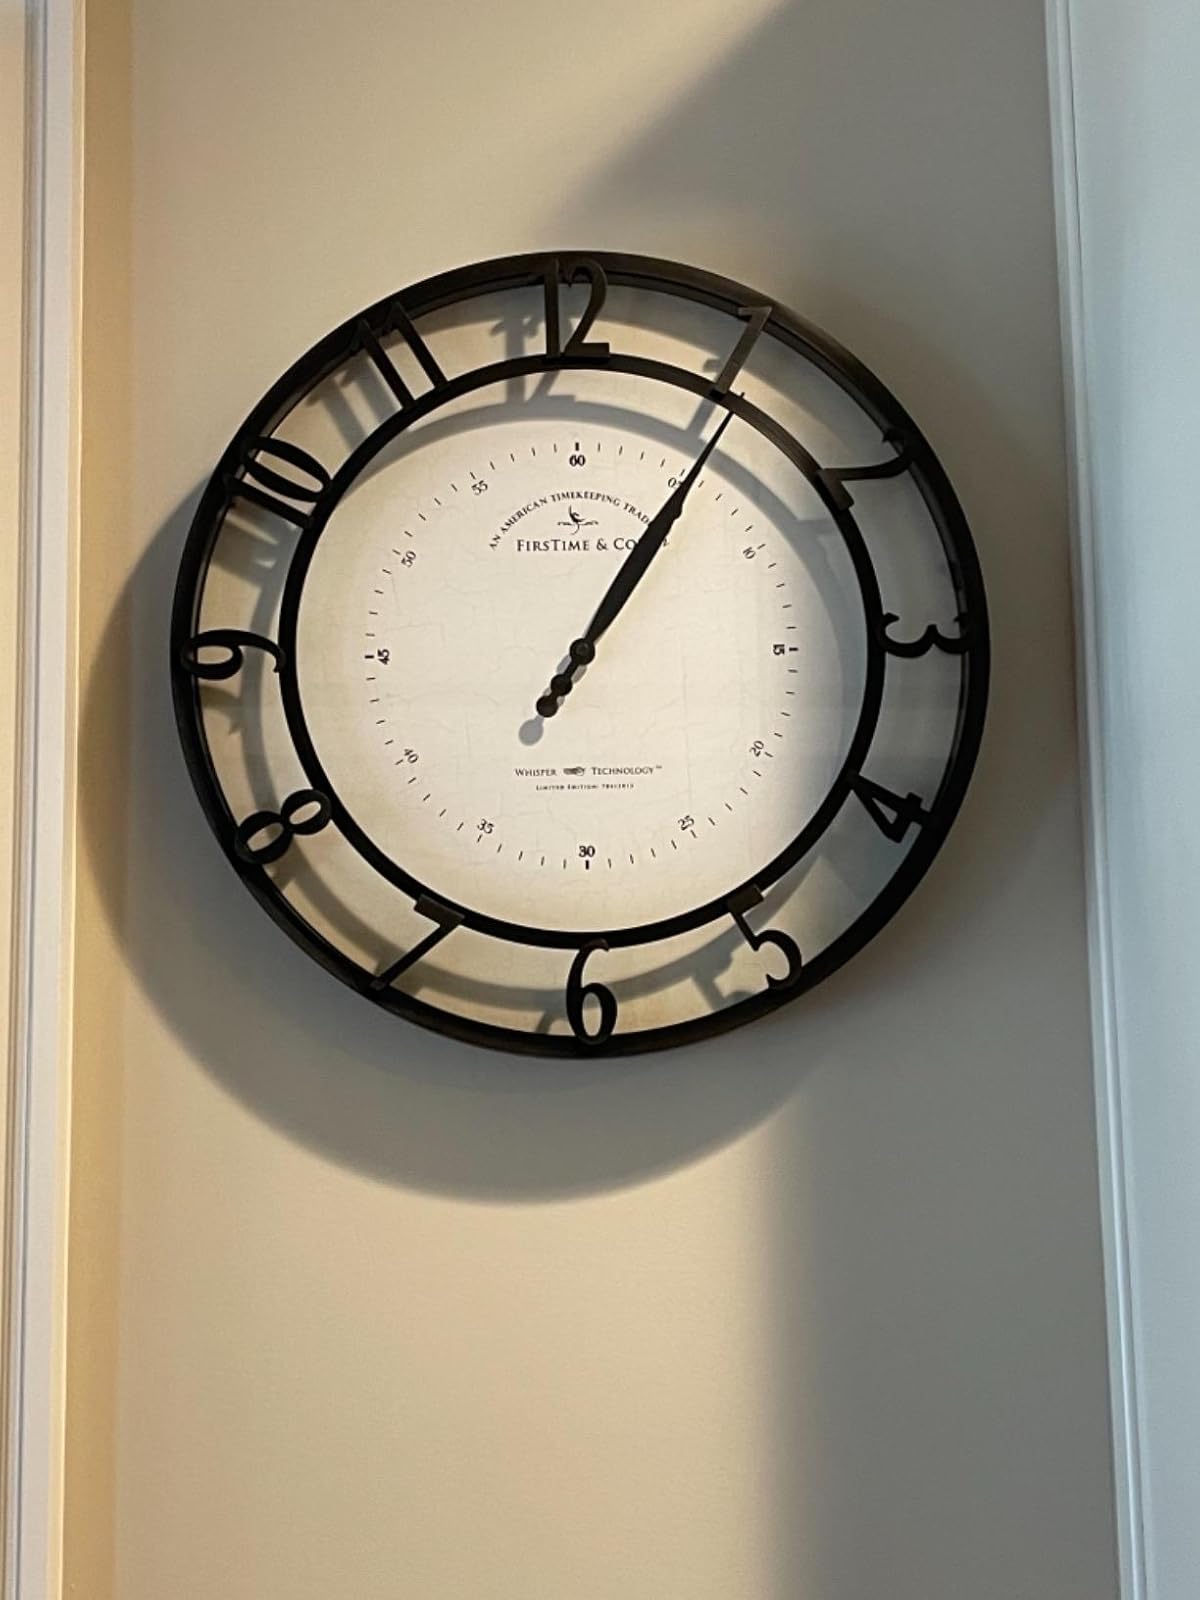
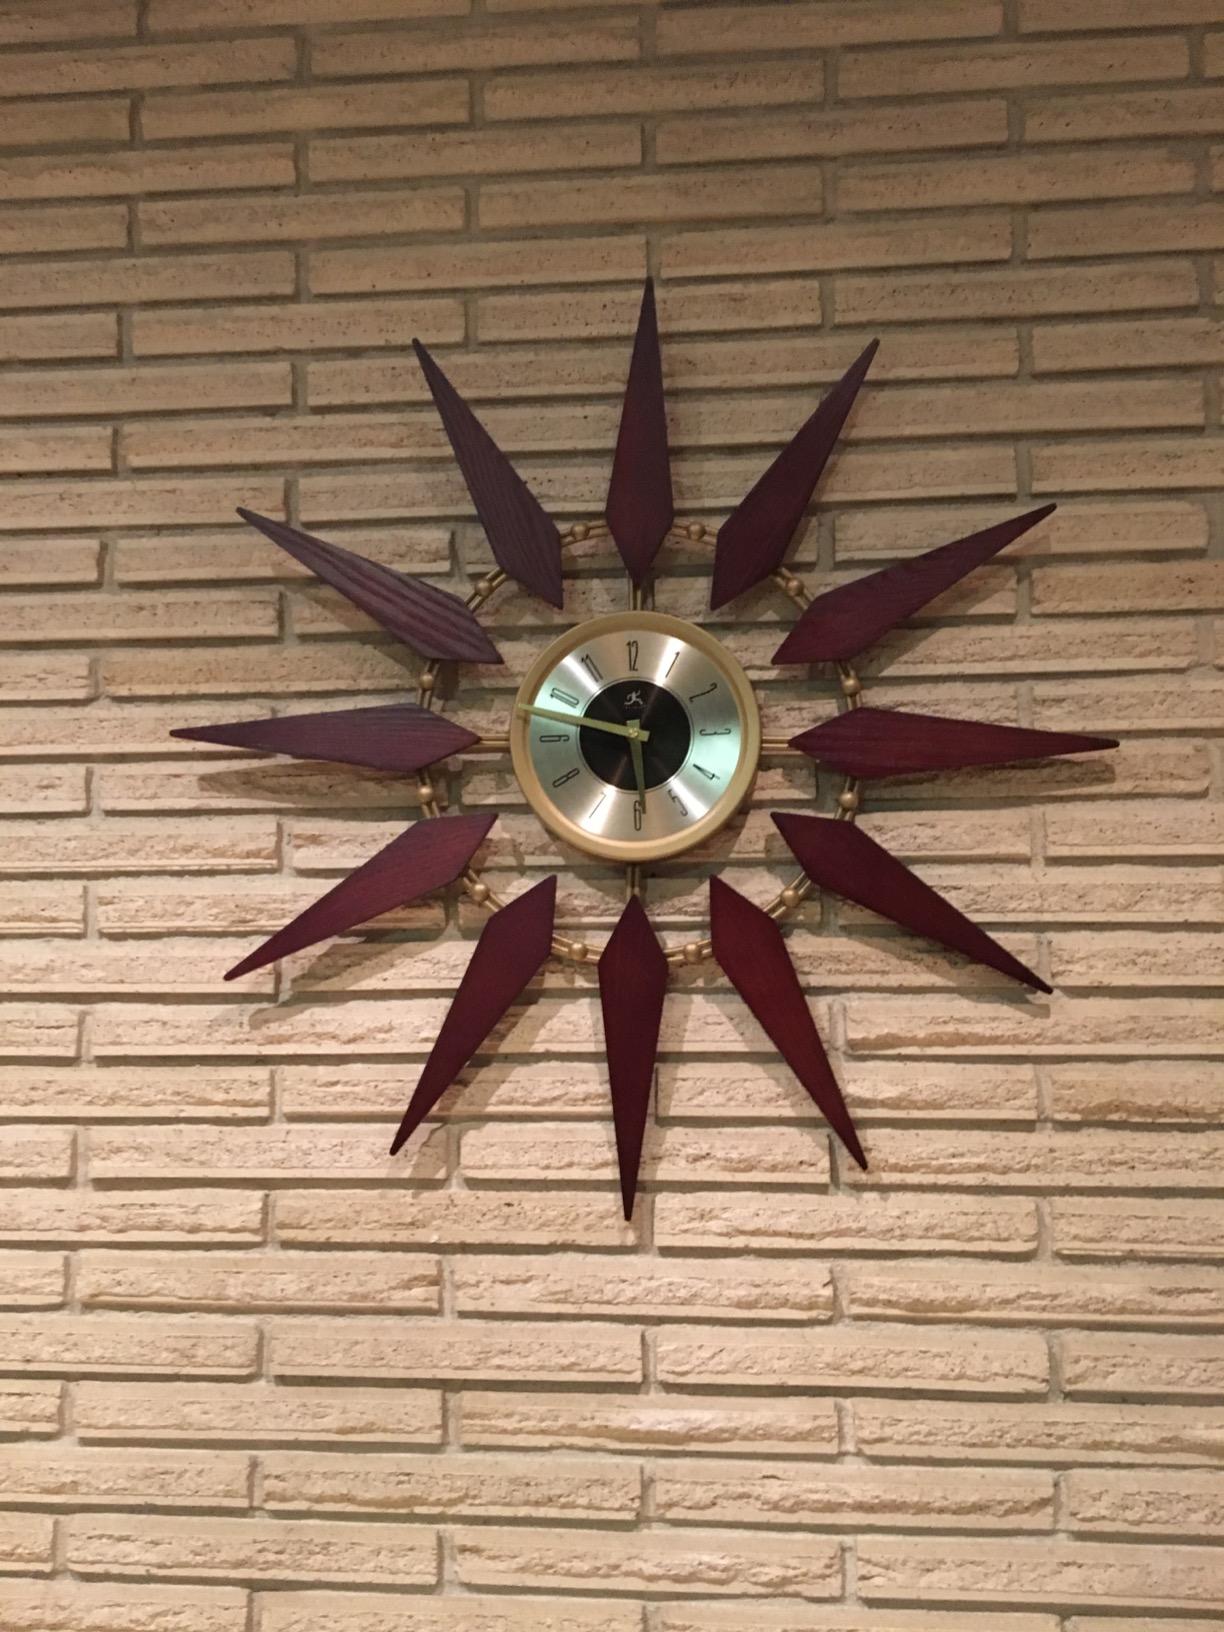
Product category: clock
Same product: no